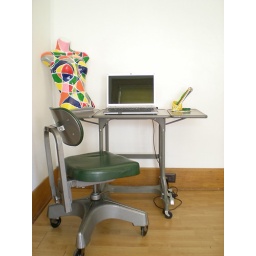
Vintage typewriter table and chair make for a sleek computer station. Artwork is by seller and is included.